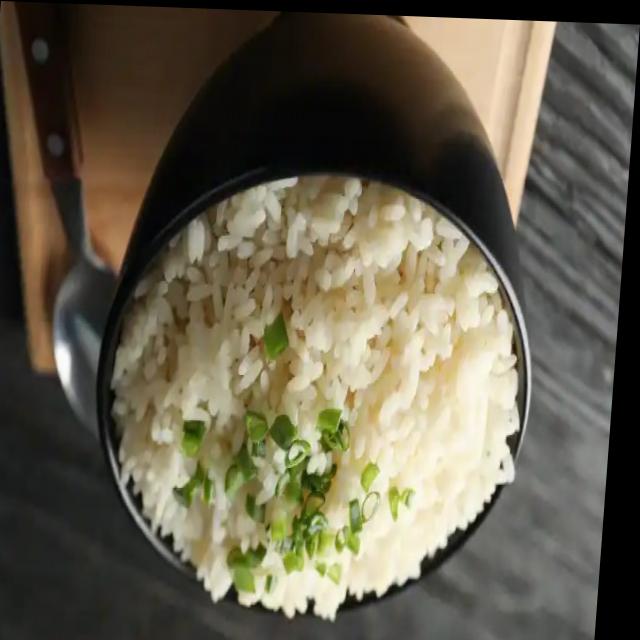
Dish: white_rice